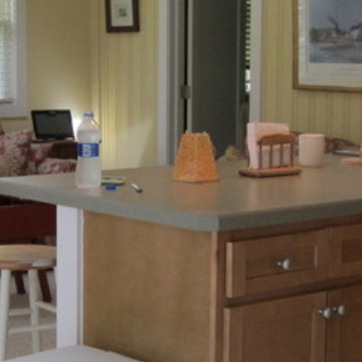
Material: polishedstone